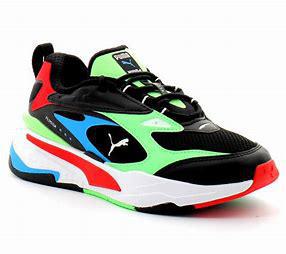
Brand: Puma
Model: Rs Fast